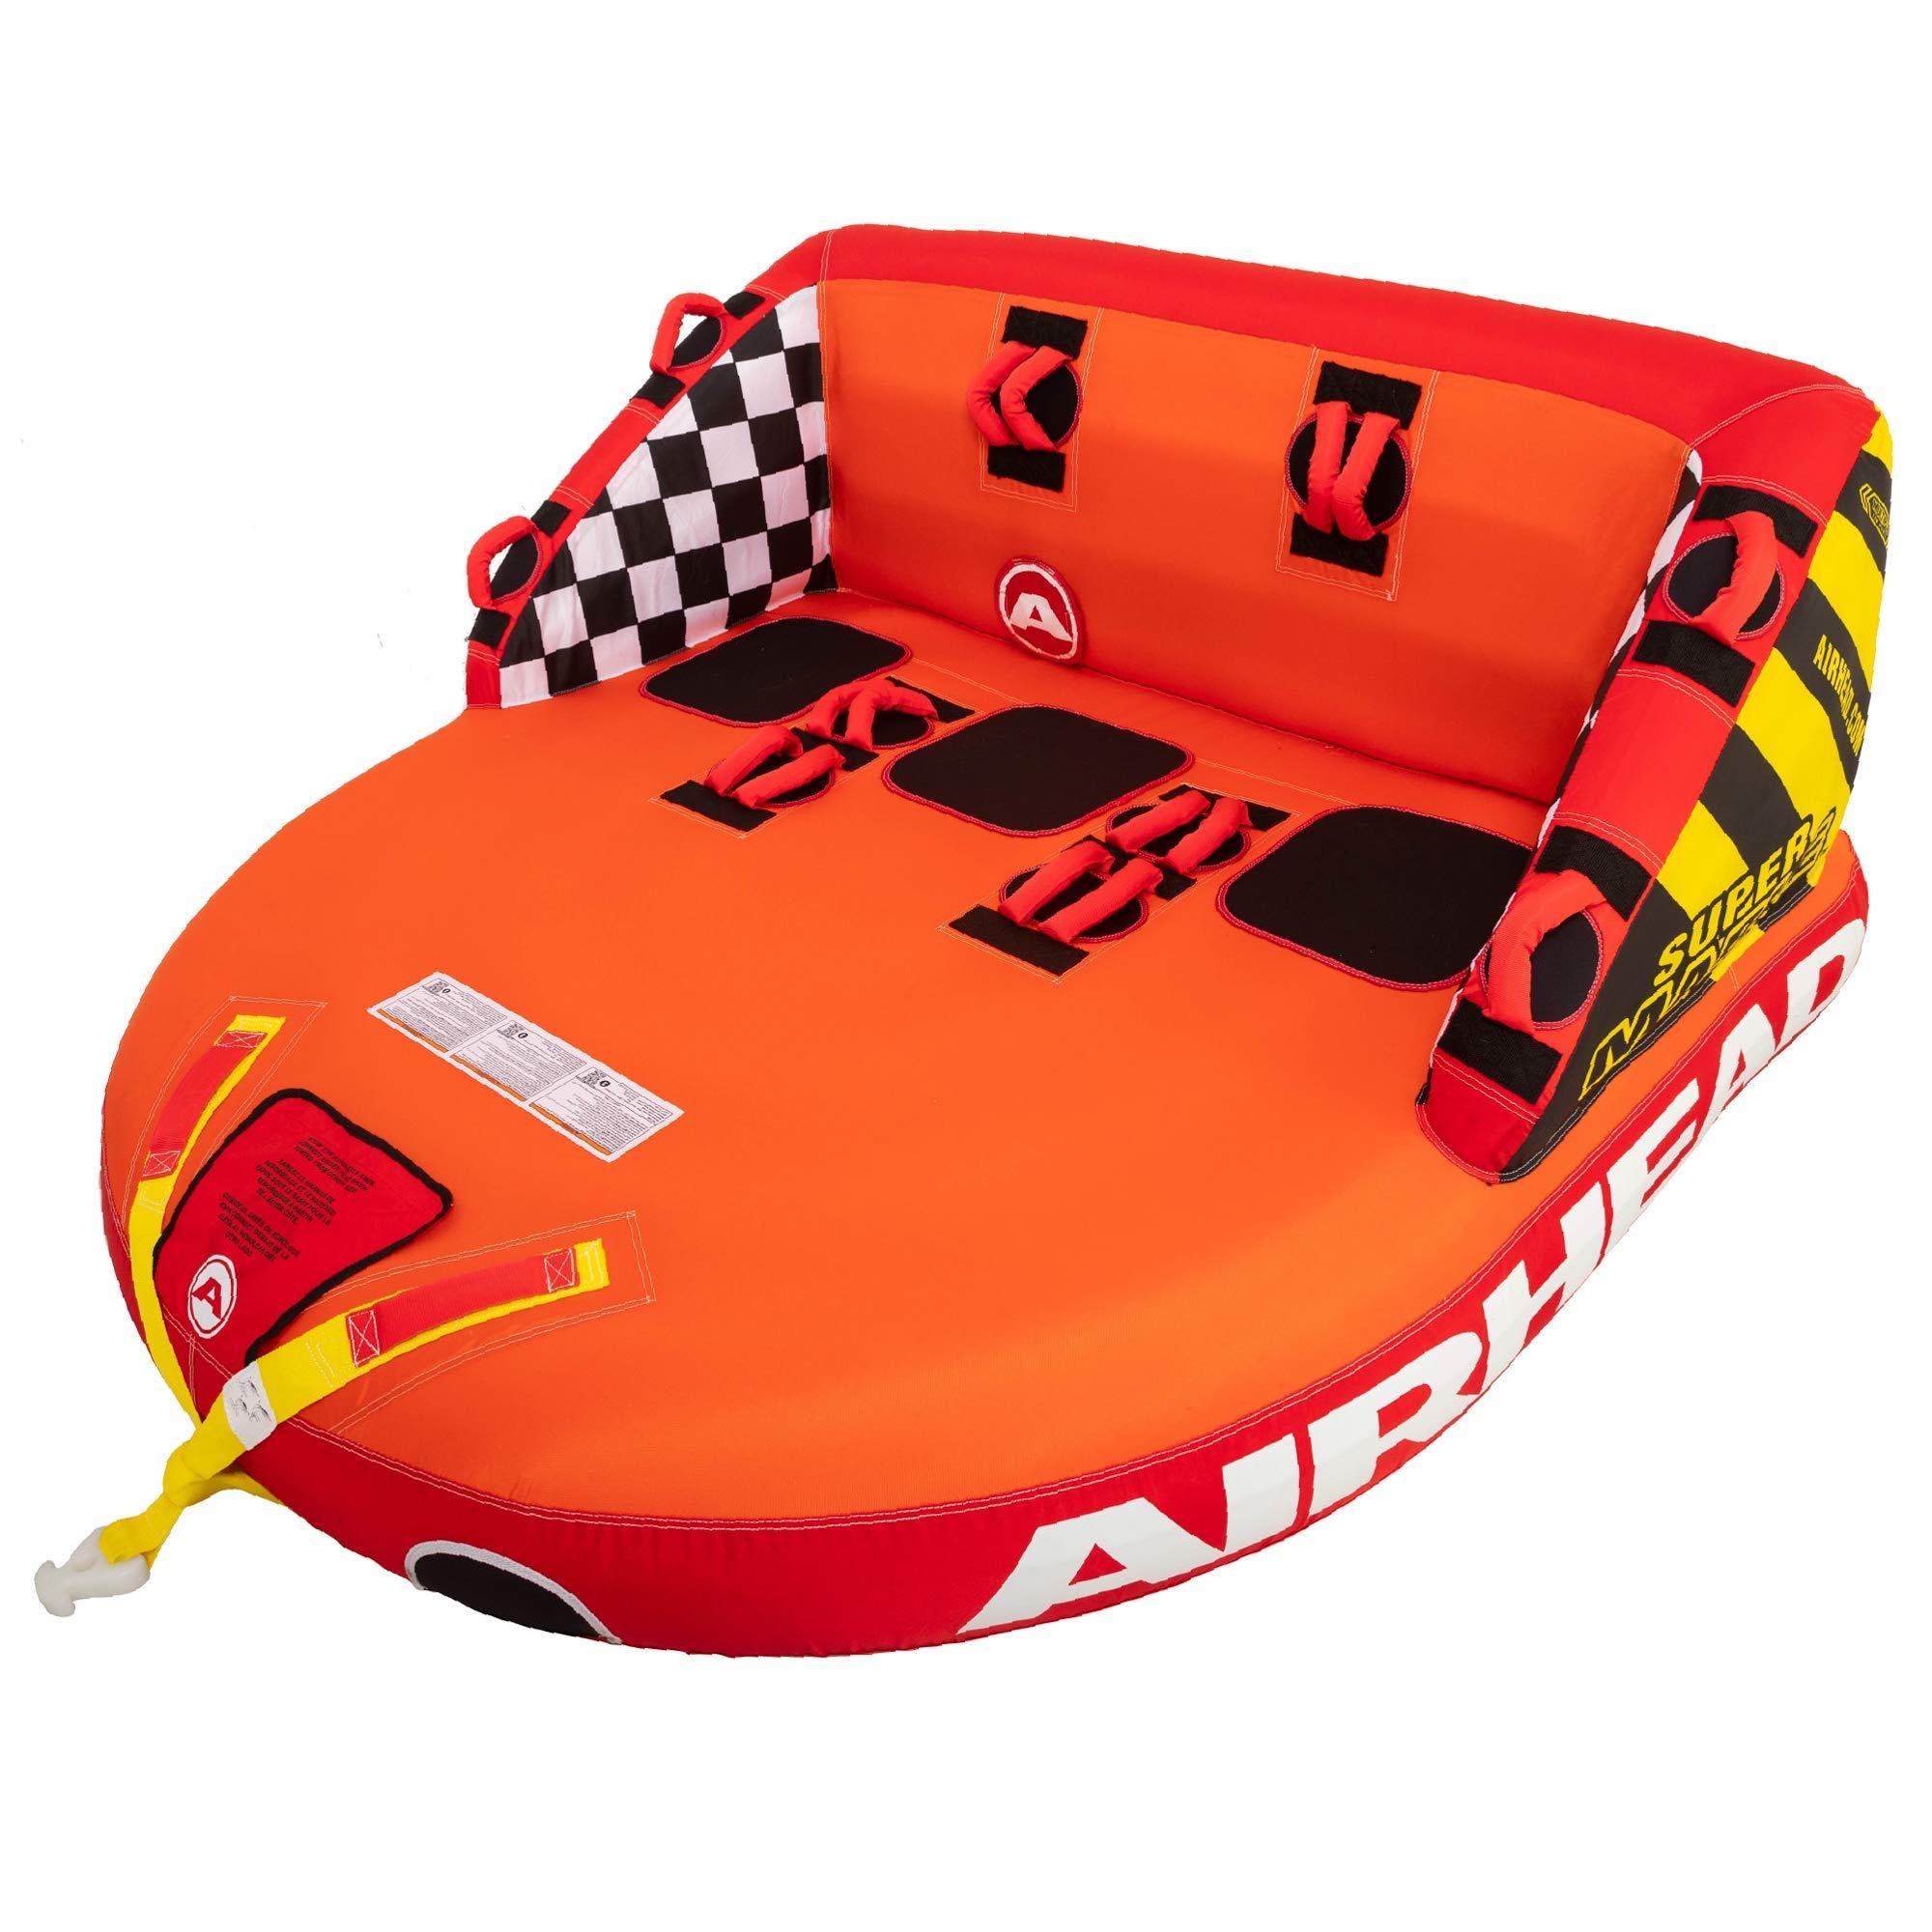
Airhead Super Mable Towable Tube | 1-3 Rider Towable Tube for Boating and Water Sports | Dual Tow Points | Full Nylon Cover | EVA Foam Pads | Patented Speed Valve | Boat Tubes and Towables
Brand: AIRHEAD Color: Orange Features: 1-3 rider tube for boating and watersports .Unique Backrest/Front Riser ConstructionMultiple Grab Handles with Knuckle GuardsFront & Back Tow Points for different riding experiencesHeavy-Duty Full Nylon Cover with Zipper and EVA Foam Pads for a Comfortable Ride EVA Padding: Comfy foam pads that make your ride smooth and enjoyable Dual Tow Points: Two separate tow points so you can decide how you want to ride Fully Covered: Entire tube is covered with our double stitched nylon to ensure both comfort and years of use Patented Speed Safety Valve: Patented simple valve for quick and easy inflating and deflating Unique Backrest/Front Riser Construction Multiple Grab Handles with Knuckle Guards Front & Back Tow Points for different riding experiences Heavy-Duty Full Nylon Cover with Zipper and EVA Foam Pads for a Comfortable Ride Binding: Sports Release Date: 01-11-2010 model number: 53-2223Z Part Number: 53-2223Z Details: Super Mable is a 3 person towable tube that adds even more to the design we all know and adore. Discover all the classic features that Airhead tube lovers expect from the Big Mable—including a supportive backrest, top-notch safety features, foam seating pads, and dual tow points. This chariot-style towable tube holds up to three riders, making it perfect for family outings. Kids and teens will enjoy the versatility of this tube, which can be ridden two different ways, and 16 foam-filled handles keep riders safe and secure. The bright orange color and racing-inspired design turns heads and inspires both speed and thrills. Plus, the Kwik-Connect tow point makes it easy to attach and detach at a moment’s notice. This large water tube doubles as a floating lounger, so you can kick back and relax after a long day of excitement. Super Mable is one of the most sought-after tubes available, and the Heavy gauge PVC bladder and full nylon cover ensures fun and enjoyment for years to come. EAN: 0066510864167 Package Dimensions: 22.6 x 20.0 x 10.8 inches
Brand: AIRHEAD
Category: Sporting Goods > Outdoor Recreation > Boating & Water Sports > Towed Water Sports > Towable Rafts & Tubes